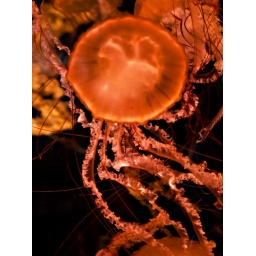
dozens of these beasts were swimming in the tank... a colorful spectacle!